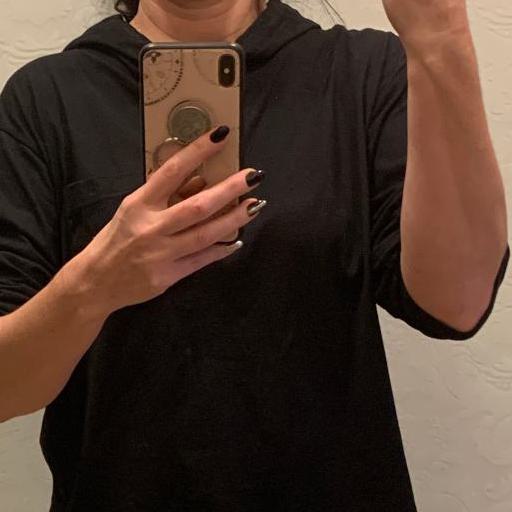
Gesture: no_gesture